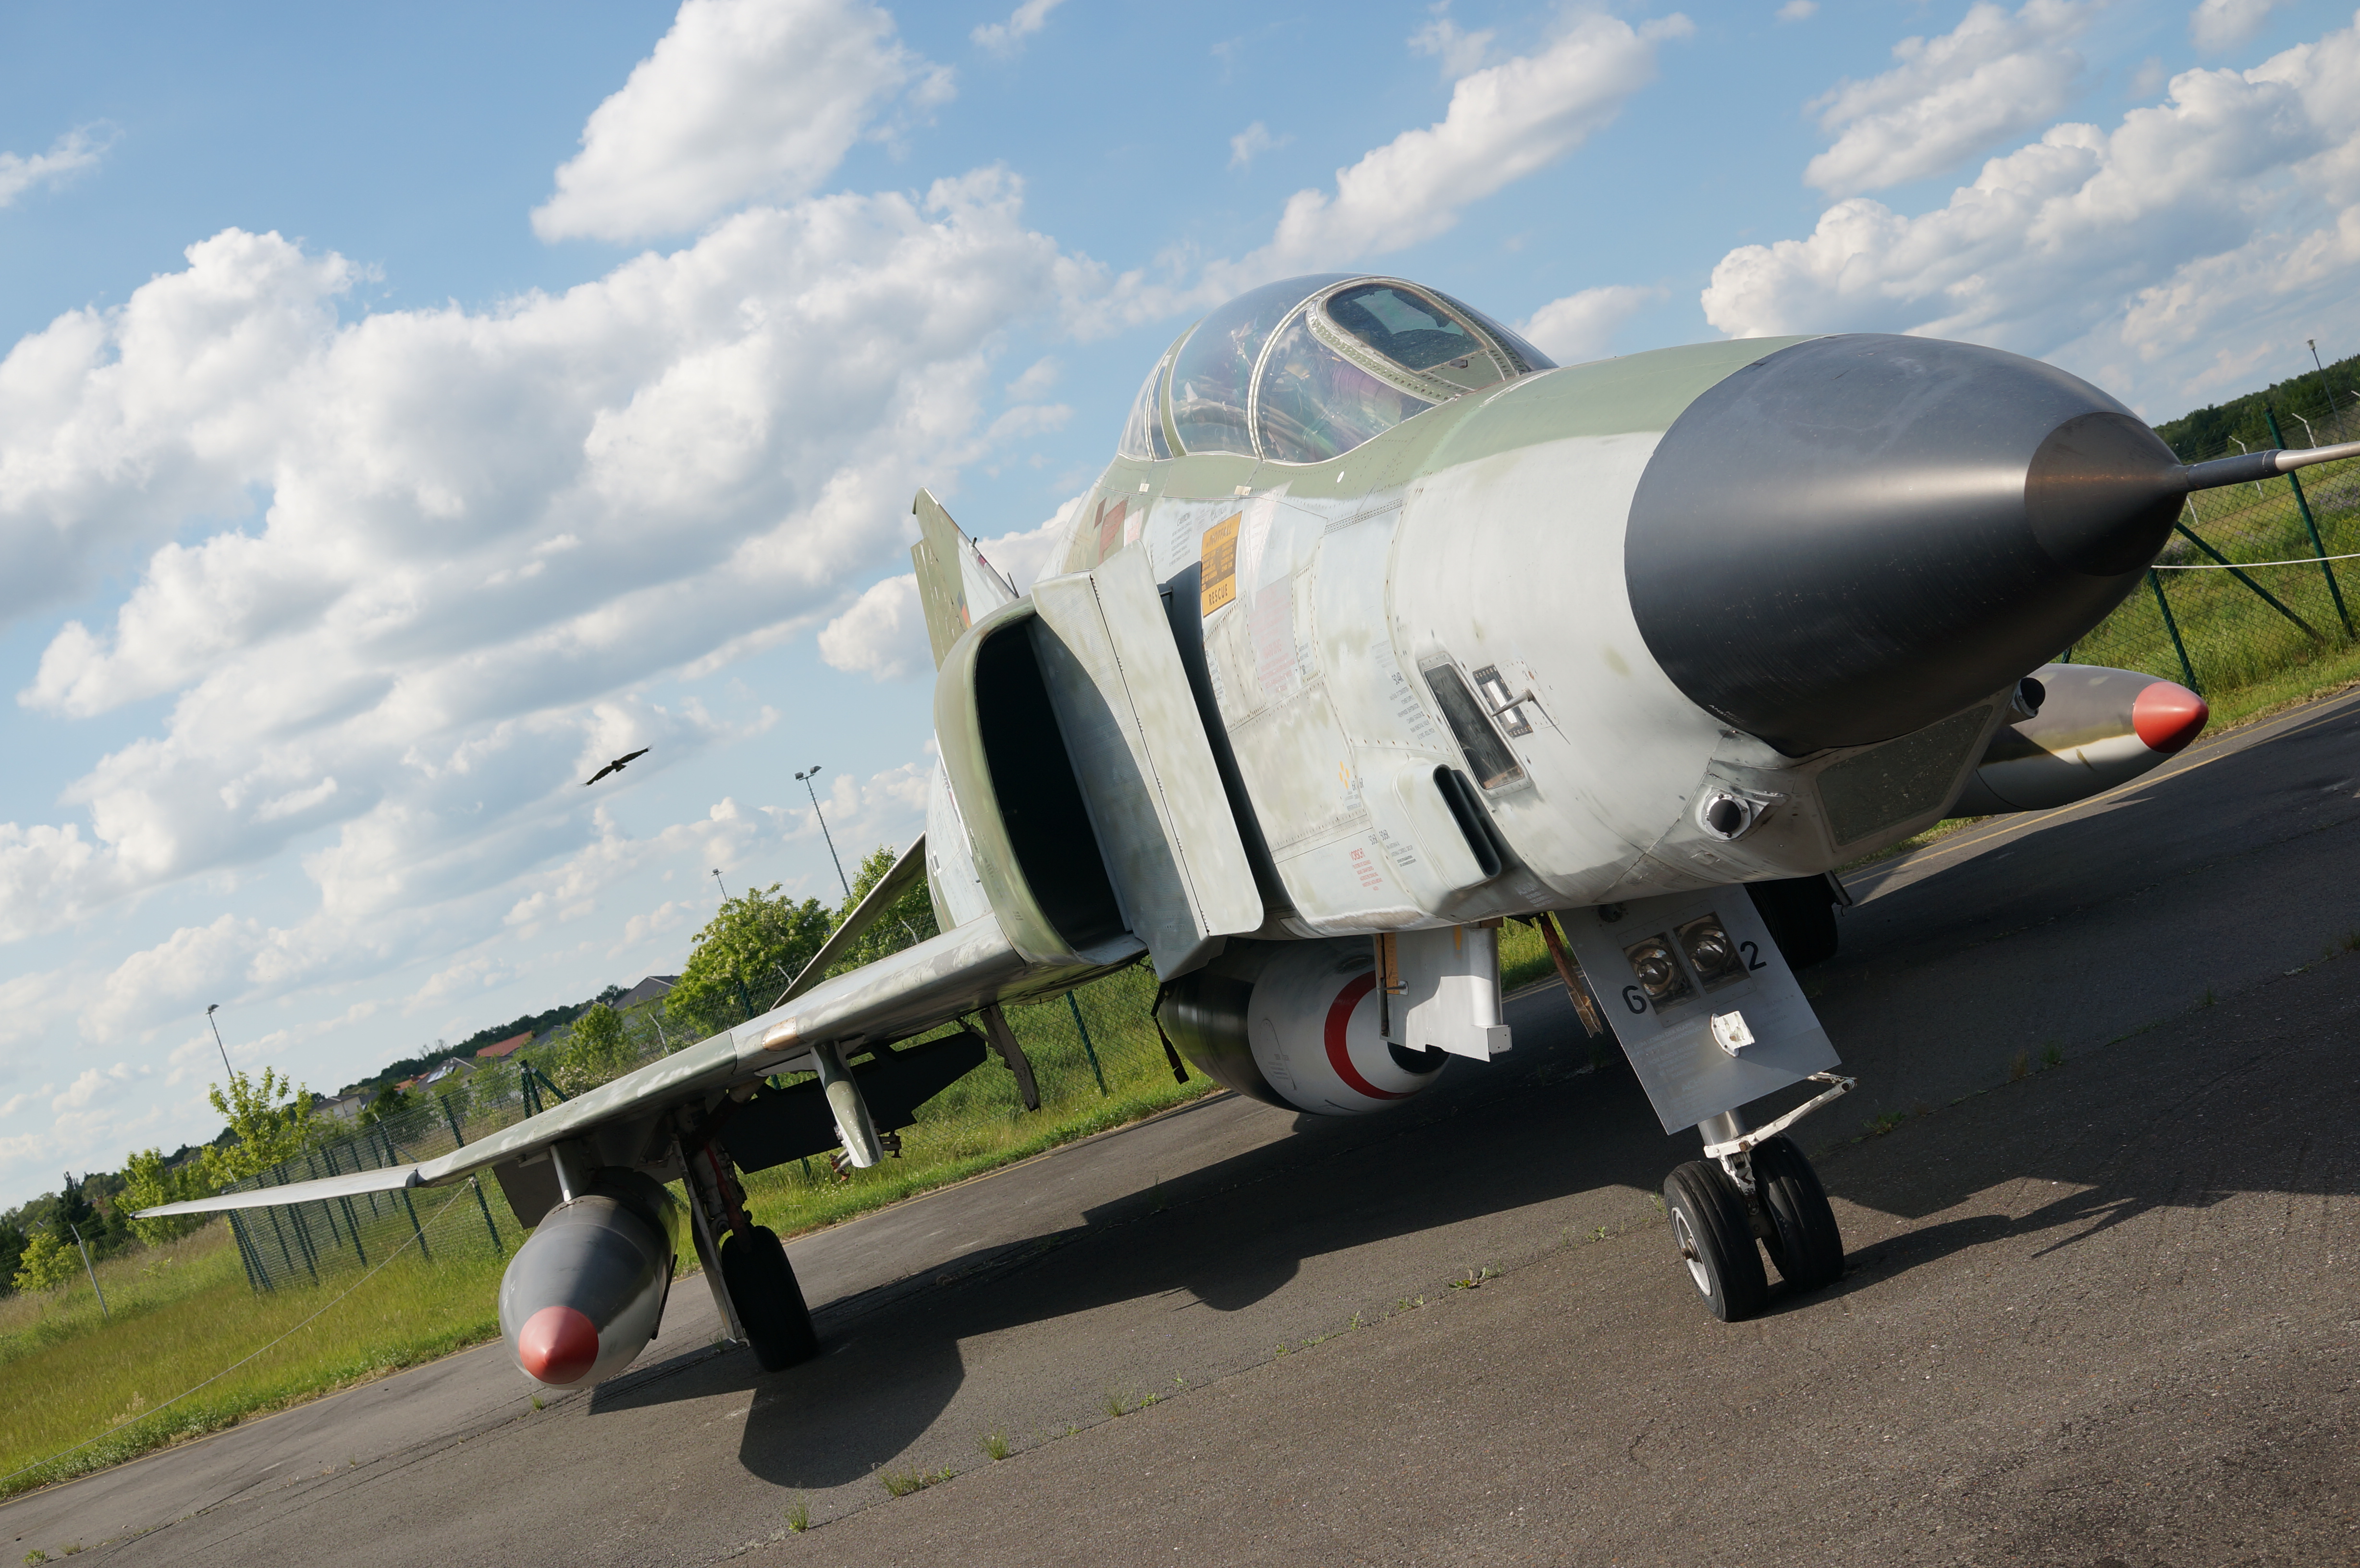
airplane, aircraft, vehicle, aviation, 2014, germany, deutschland, berlin, sony, sigma, nex, nex6, lenstagged, steffenzahn, 30mm, sigma30mm28exdn, sigma30mmf28, sigma30mmf28dn, sigma30mm, air force, jet aircraft, fighter aircraft, military aircraft, atmosphere of earth, aircraft engine, mcdonnell douglas f 4 phantom ii, fairchild republic a 10 thunderbolt ii